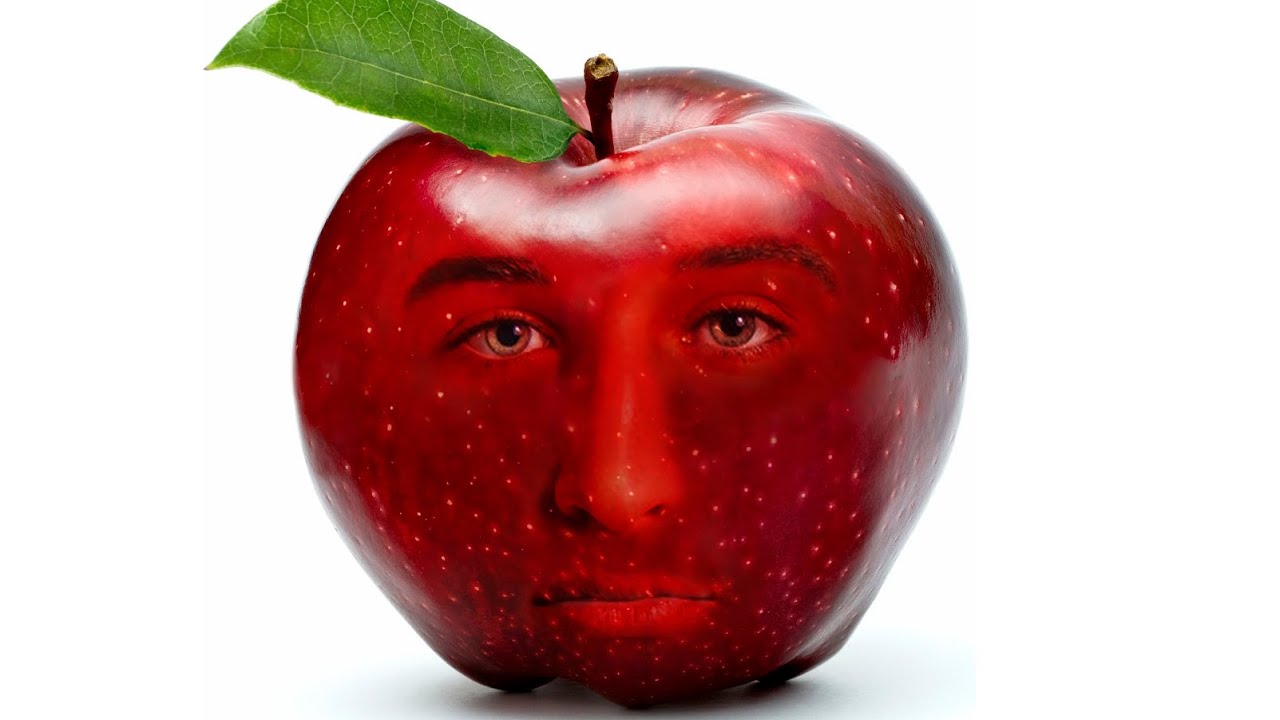
Label: Apple